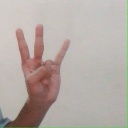
अक्षर: क्ष